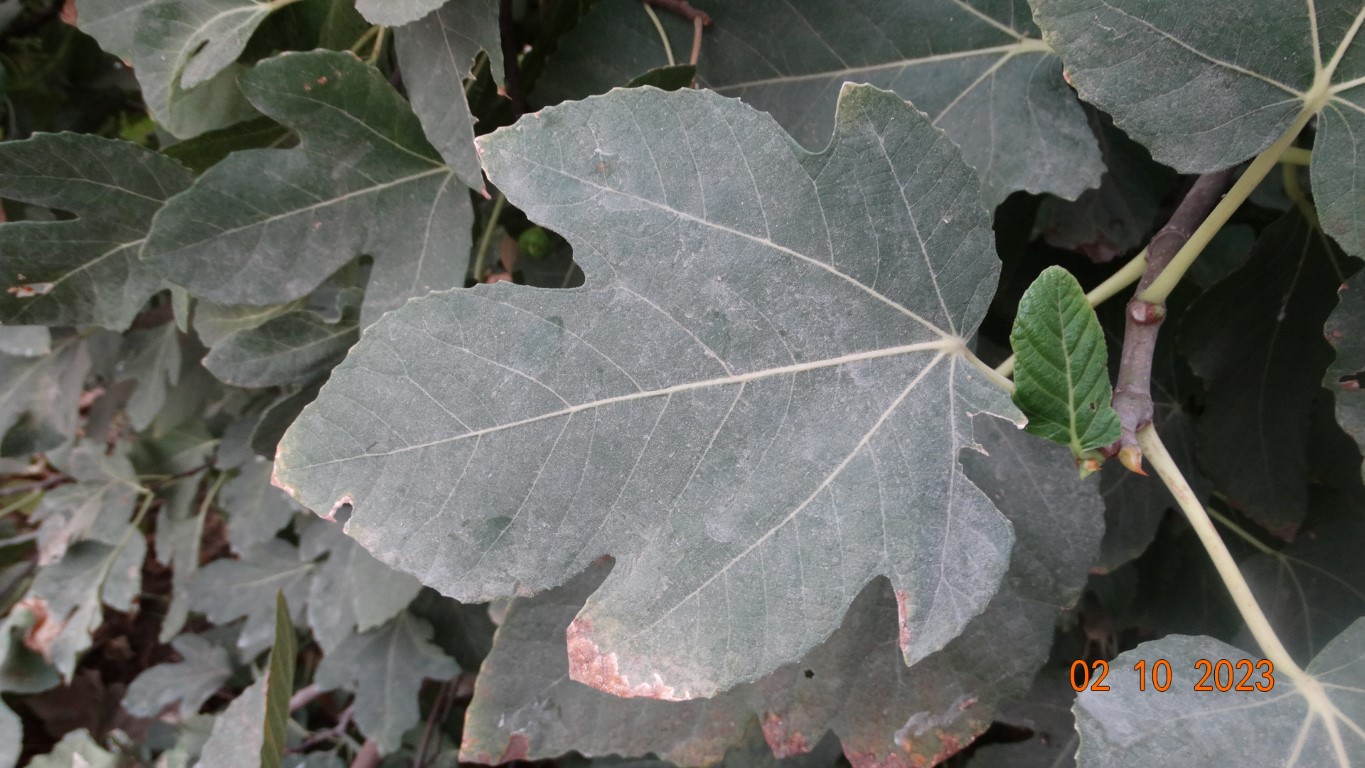
Label: healthy